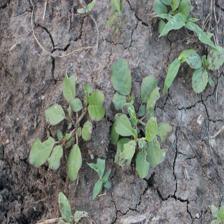
Label: BroadLeafWeed